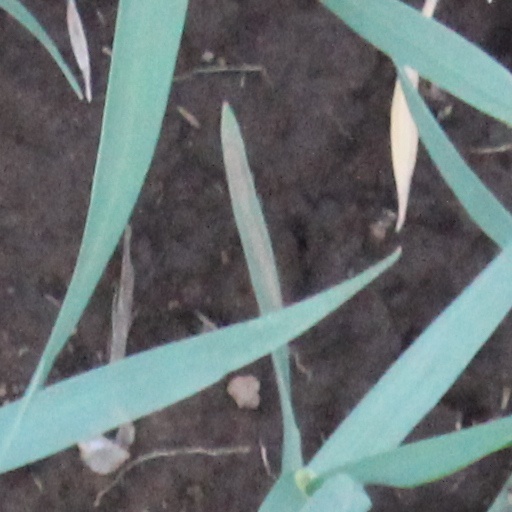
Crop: wheat